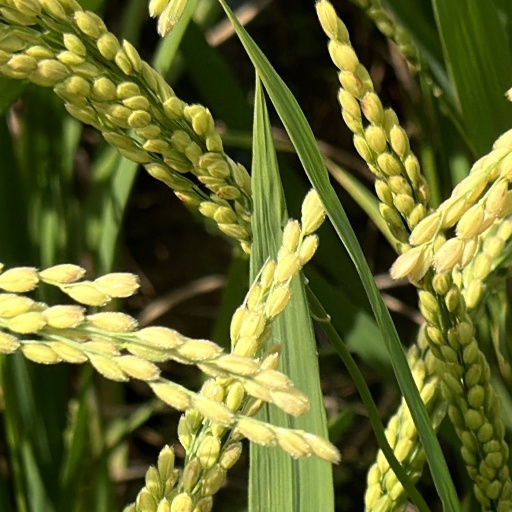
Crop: rice